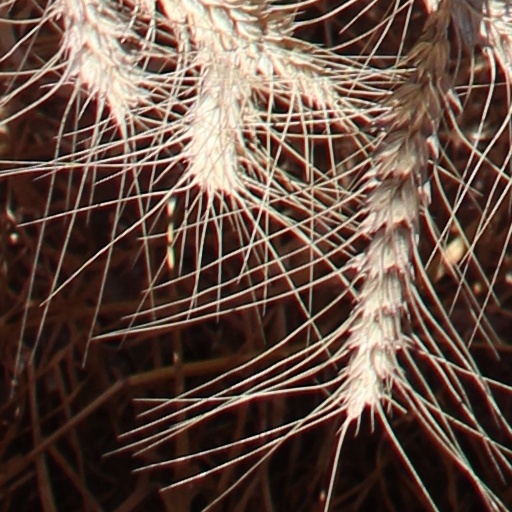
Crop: wheat